Allendale School District

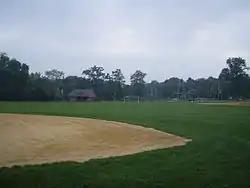
The field at Brookside School, August 2007

The Allendale School District is a community public school district that serves students in pre-kindergarten through eighth grade in the Borough of Allendale, in Bergen County, in the U.S. state of New Jersey.